Battle of Yangcun

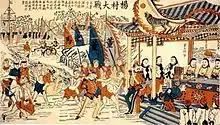
Chinese nianhua depicting an alleged scene of captured Eight Nation Alliance officers being dragged before Gen. Dong Fuxiang. However, his forces did not participate in this battle; it was primarily the troops of Gen. Song and Gen. Ma. Dong actually led the forces at the Battle of Langfang. It appears as if the scene may have referred to a different battle.

Dr. Sun Yat-sen, the founding father of the Republic of China and of the Kuomintang party praised the Boxers for fighting against Western Imperialism. He said the Boxers were courageous and fearless, fighting to the death against the Western armies, Dr. Sun specifically cited the Battle of Yangcun, although apparently referring to a battle earlier in the Boxer Rebellion between the Boxers and the army of the Seymour Expedition.